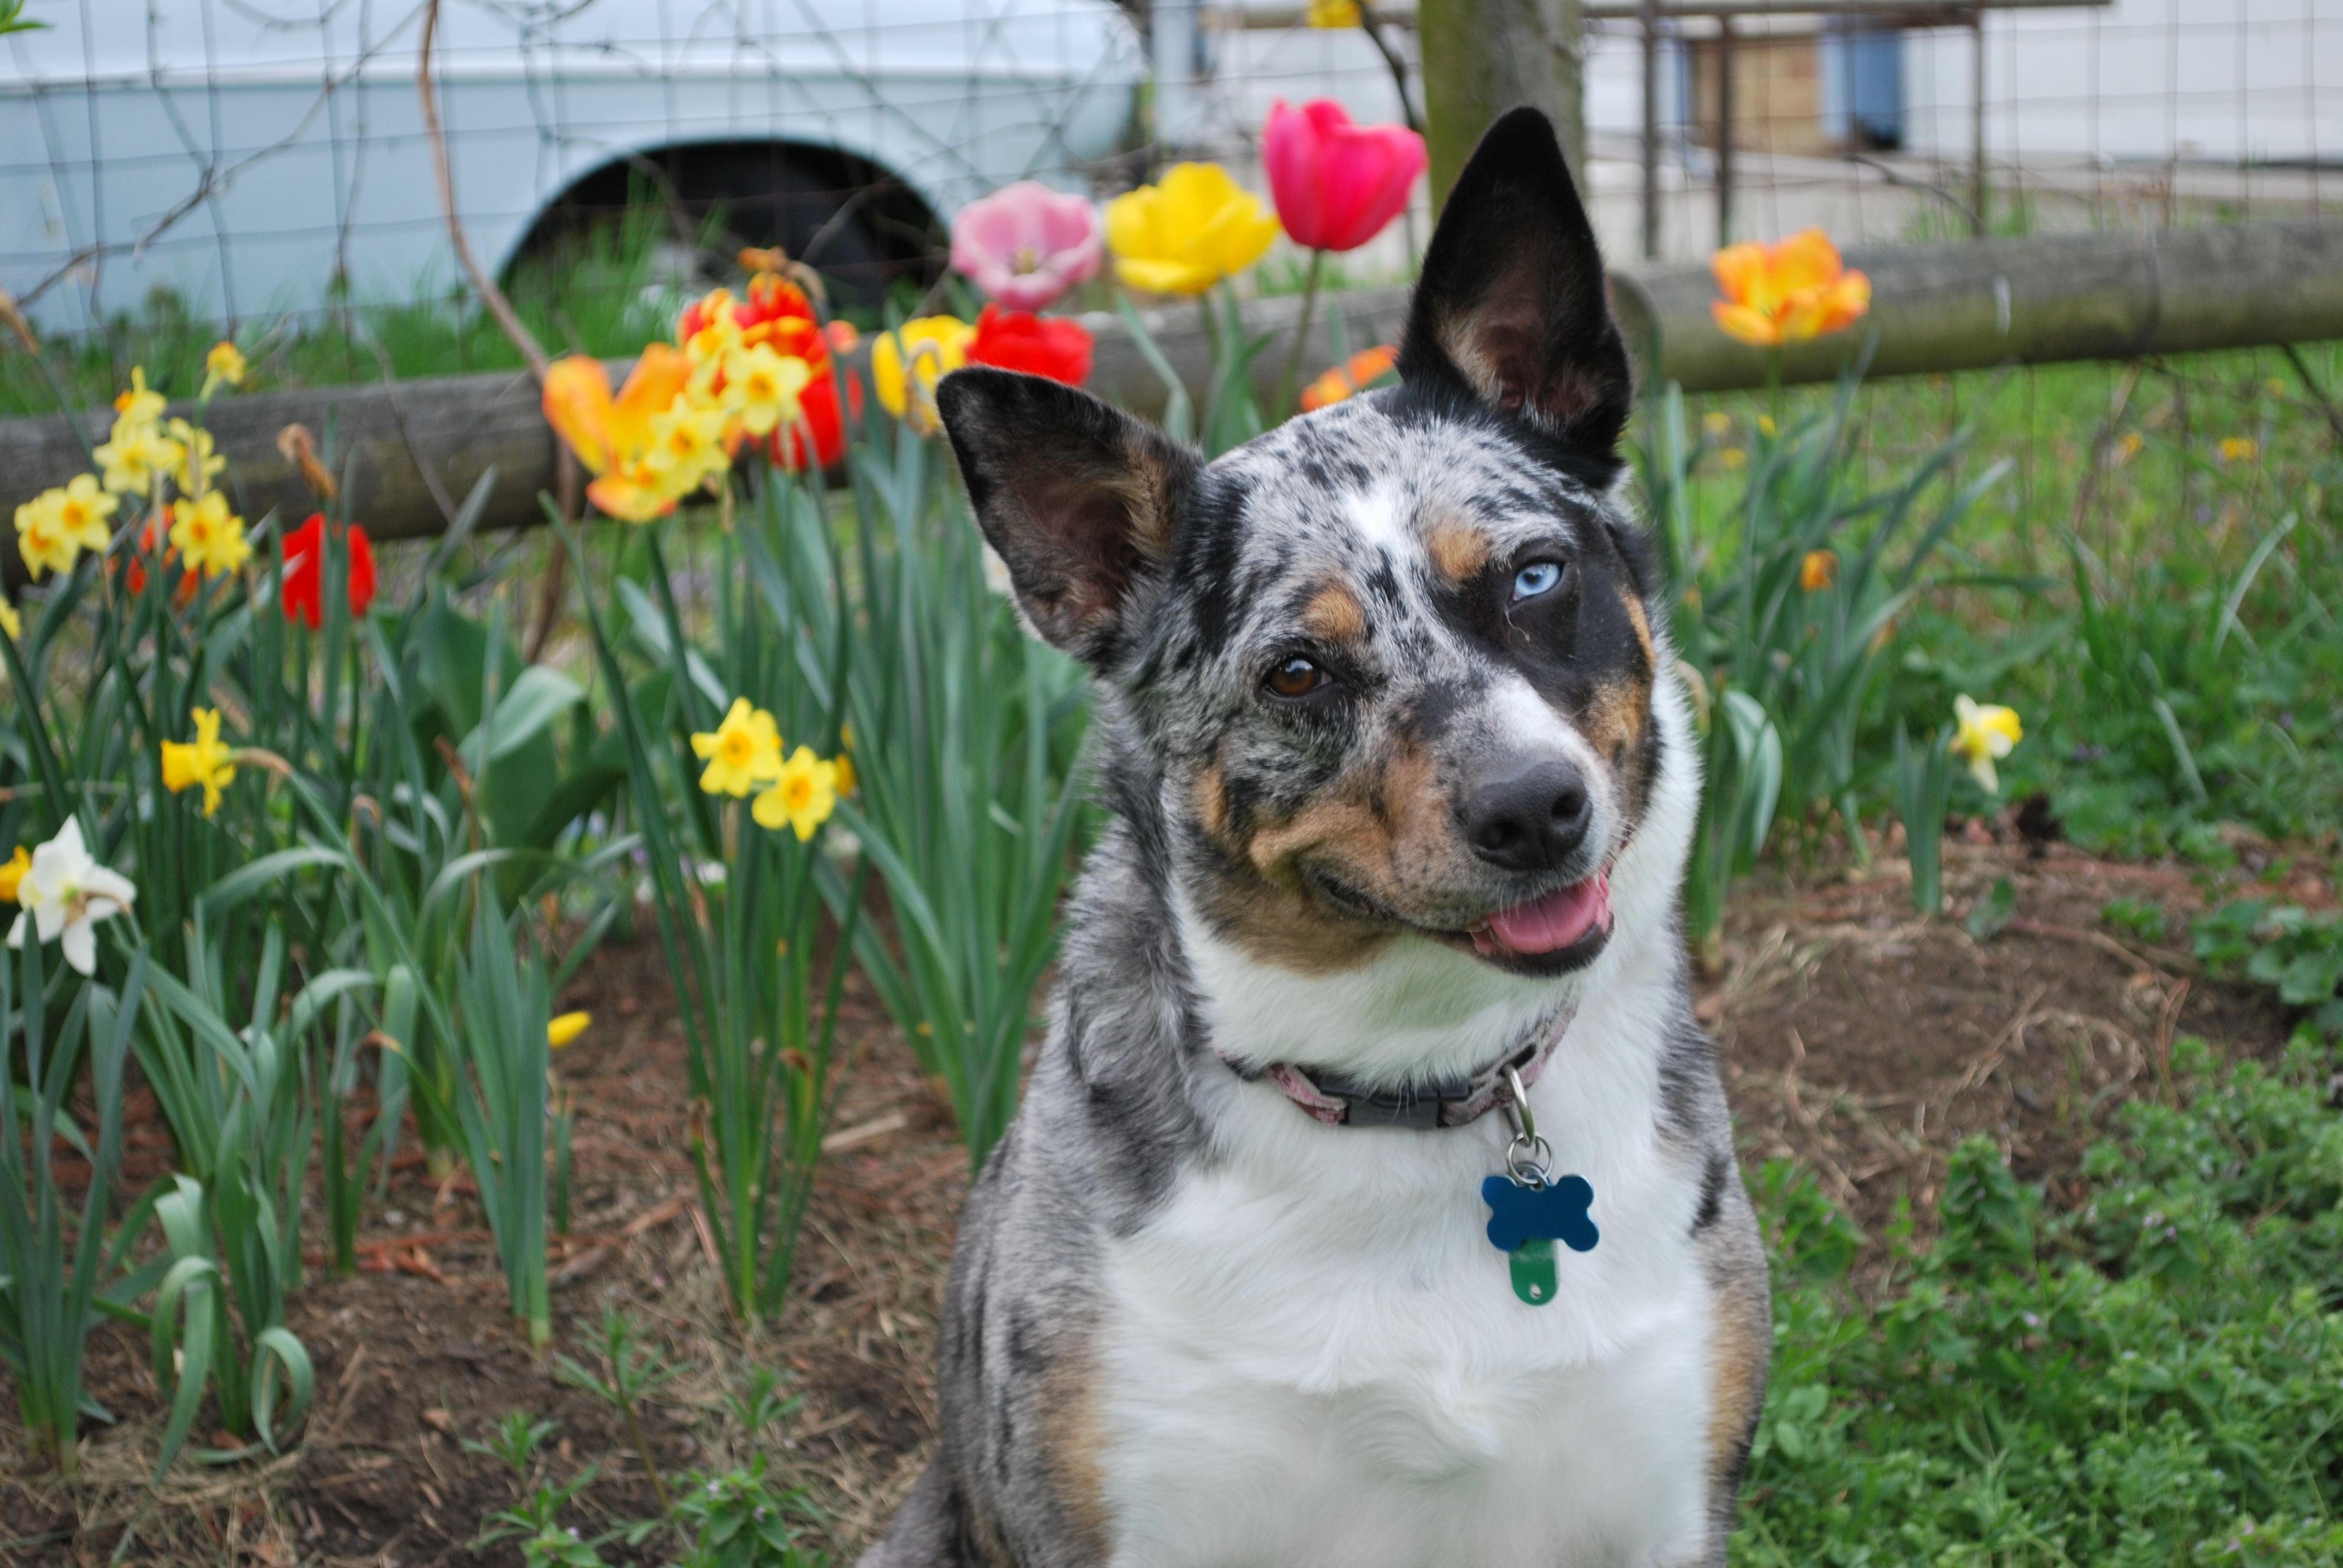
dog, mammal, flowers, vertebrate, dog breed, terrier, cattle dog, australian cattle dog, dog like mammal, dog breed group, tri merle koolie